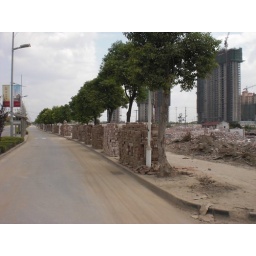
stones on the side of the road ..ready to be picked up and receycled into another house in china